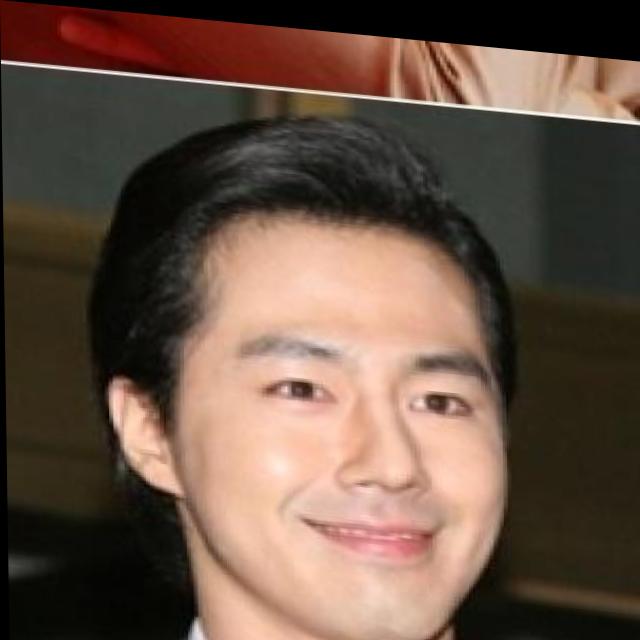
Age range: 21-44